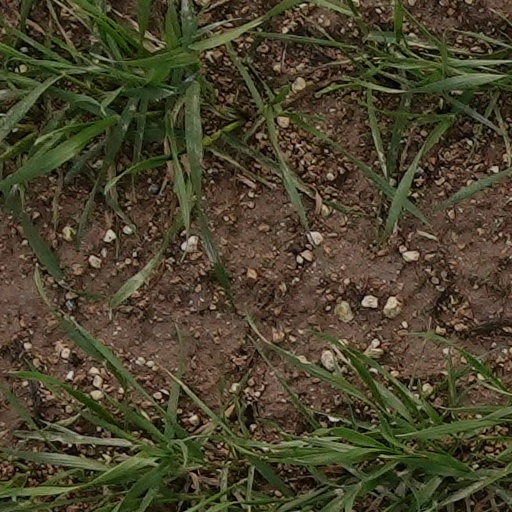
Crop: wheat